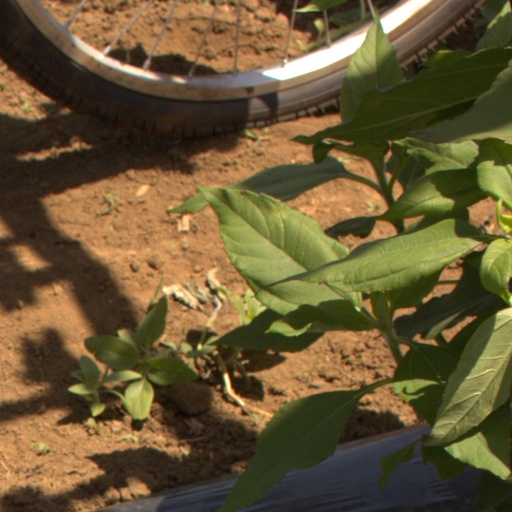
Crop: Jerusalem artichoke